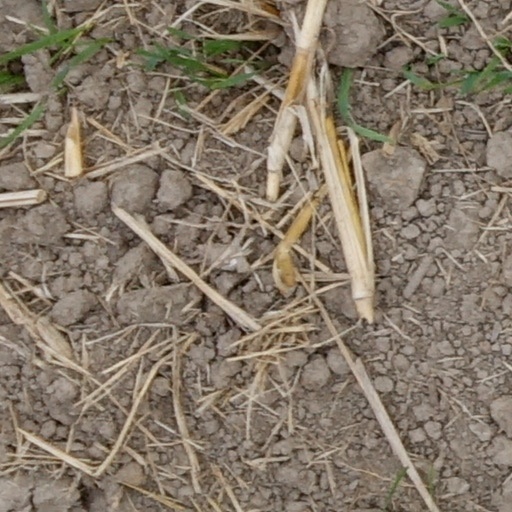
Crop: wheat